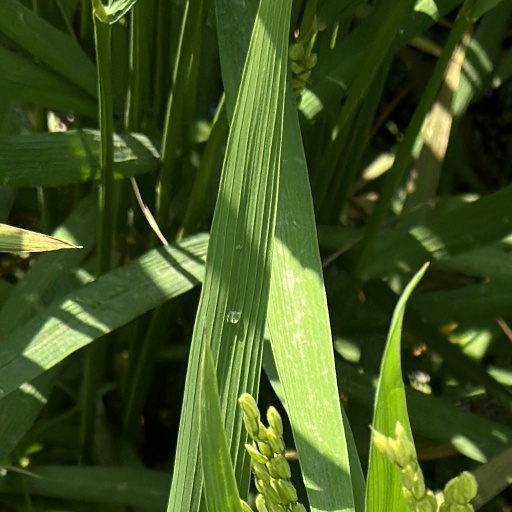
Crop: rice